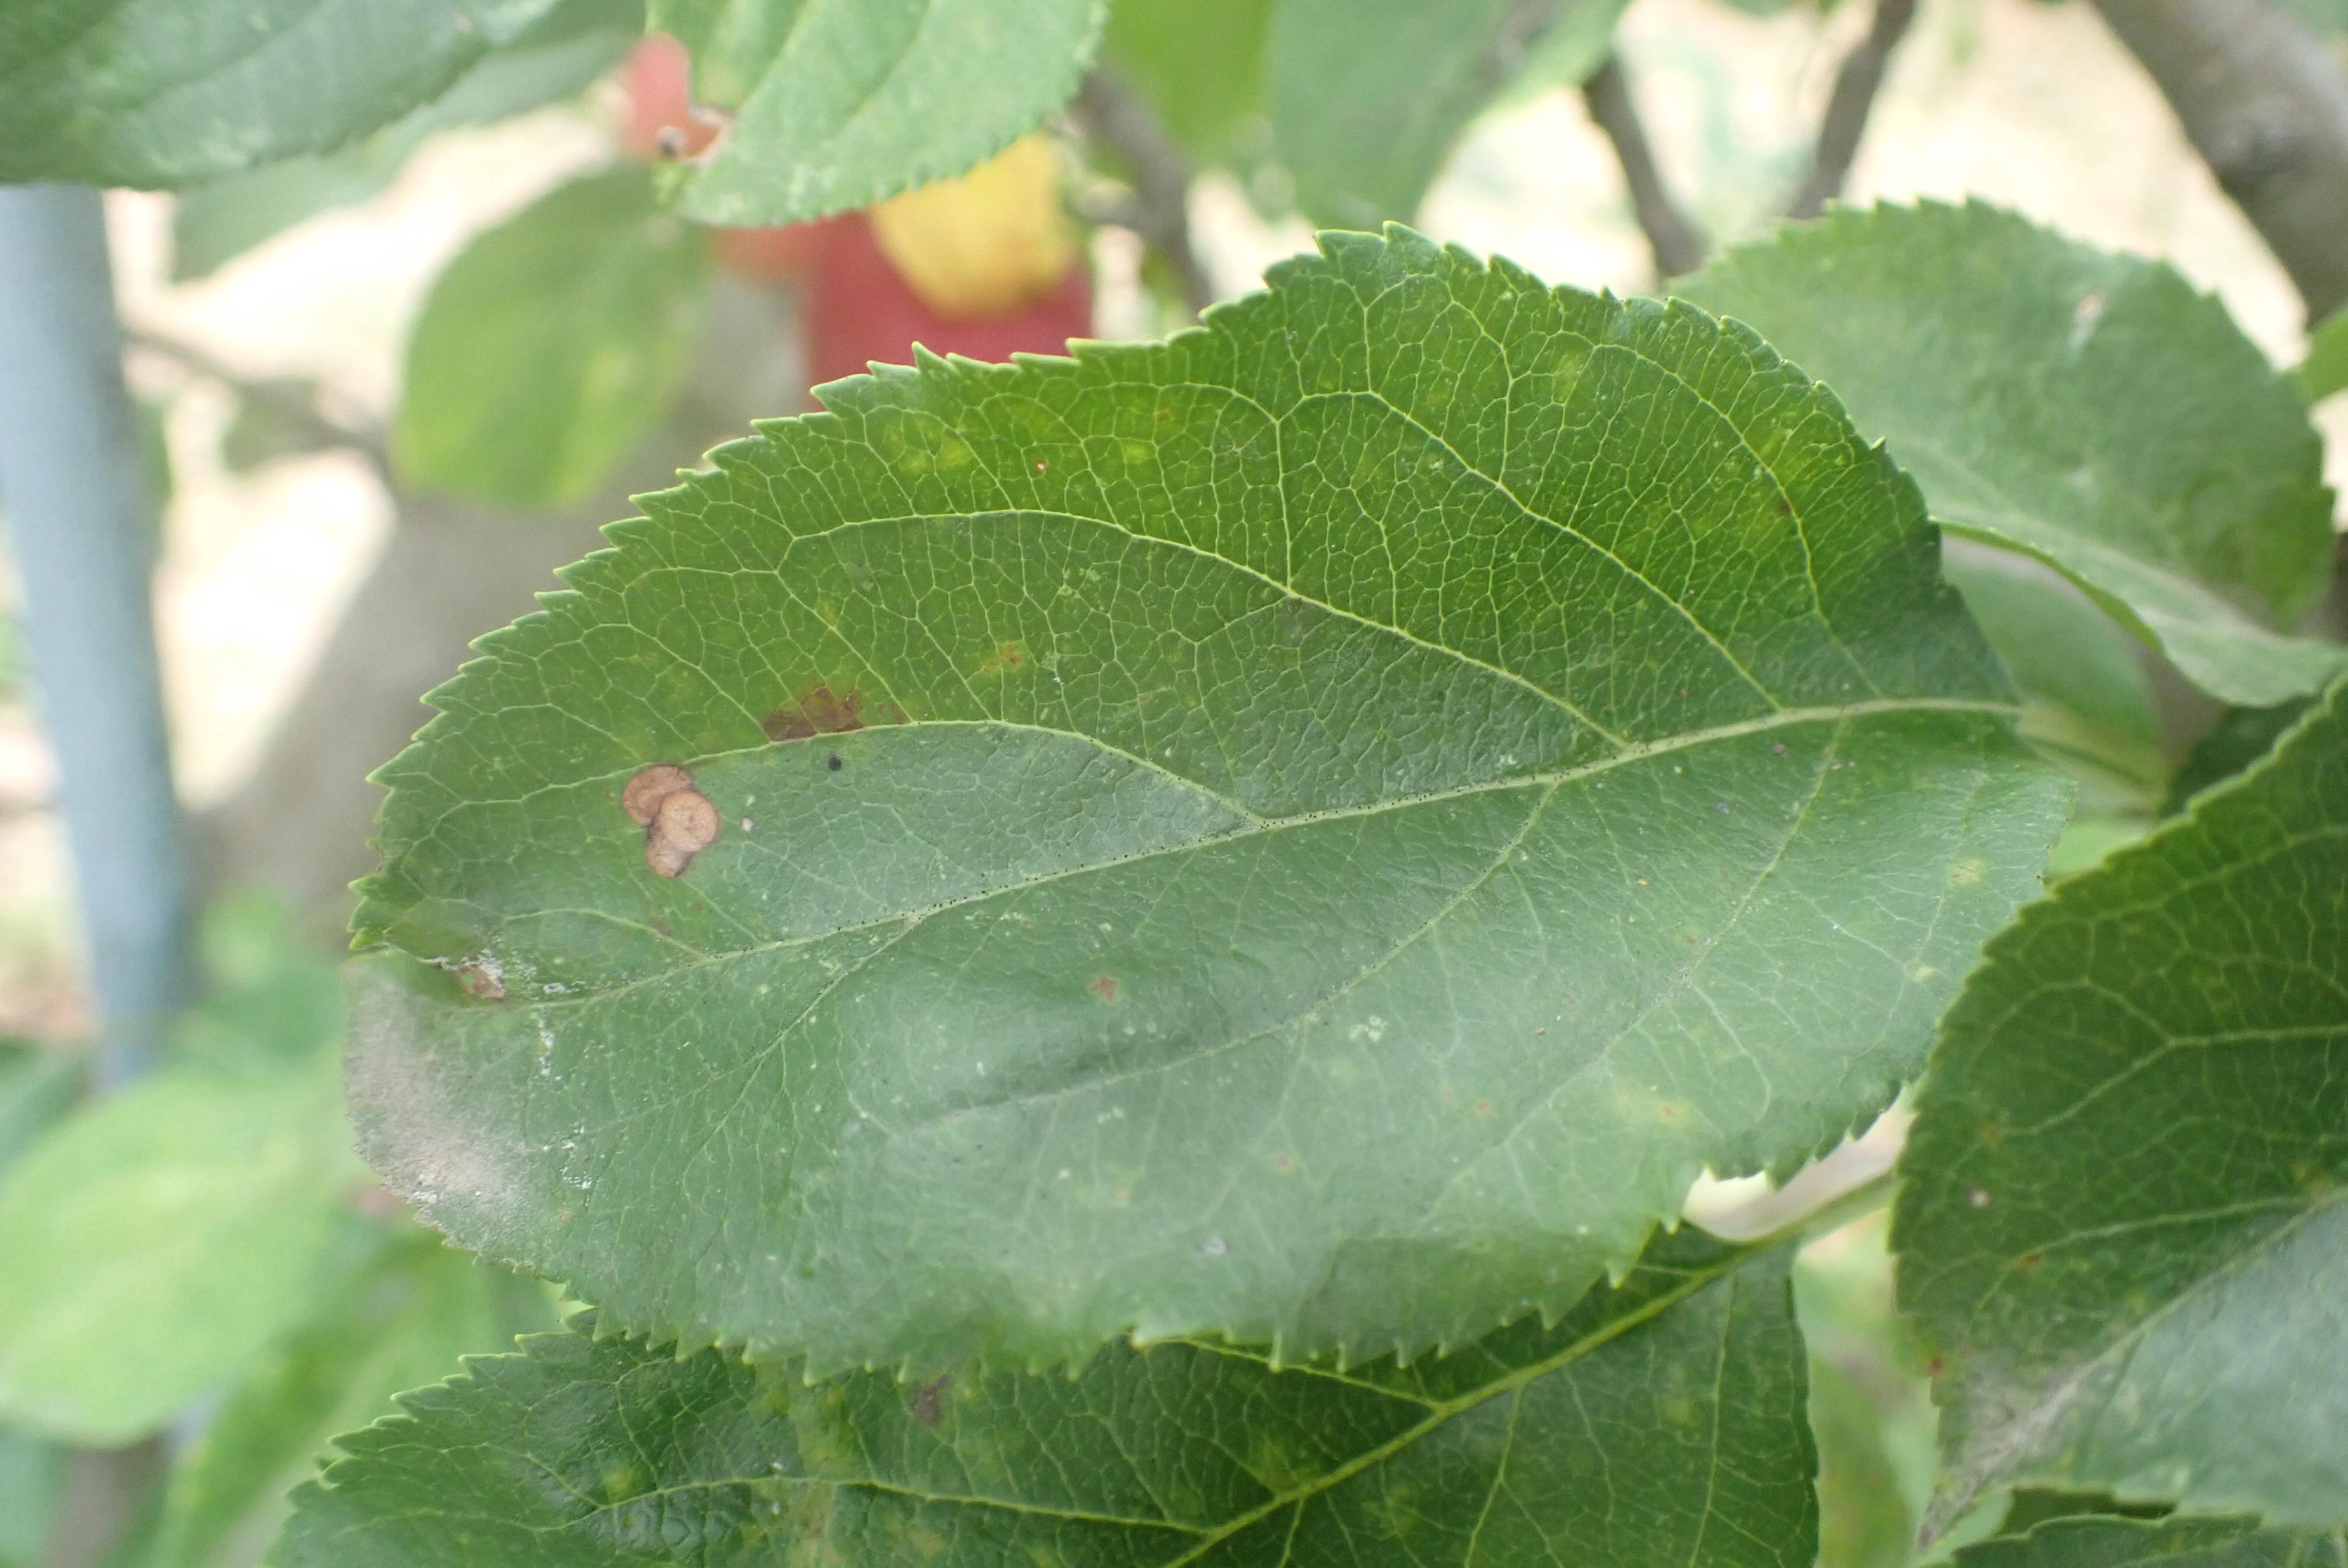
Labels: complex